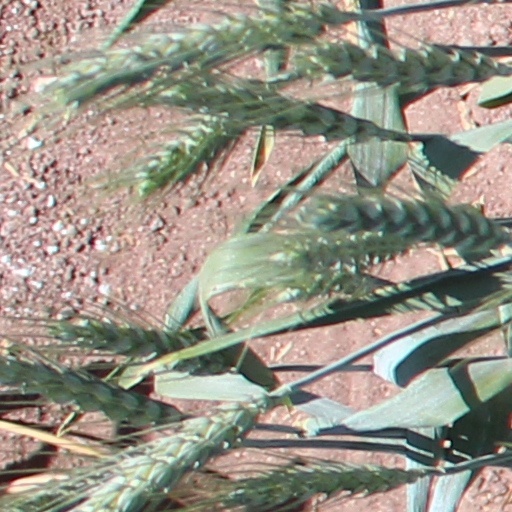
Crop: wheat